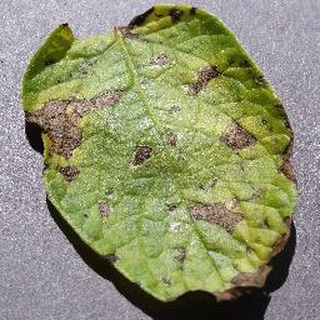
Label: potato_early_blight